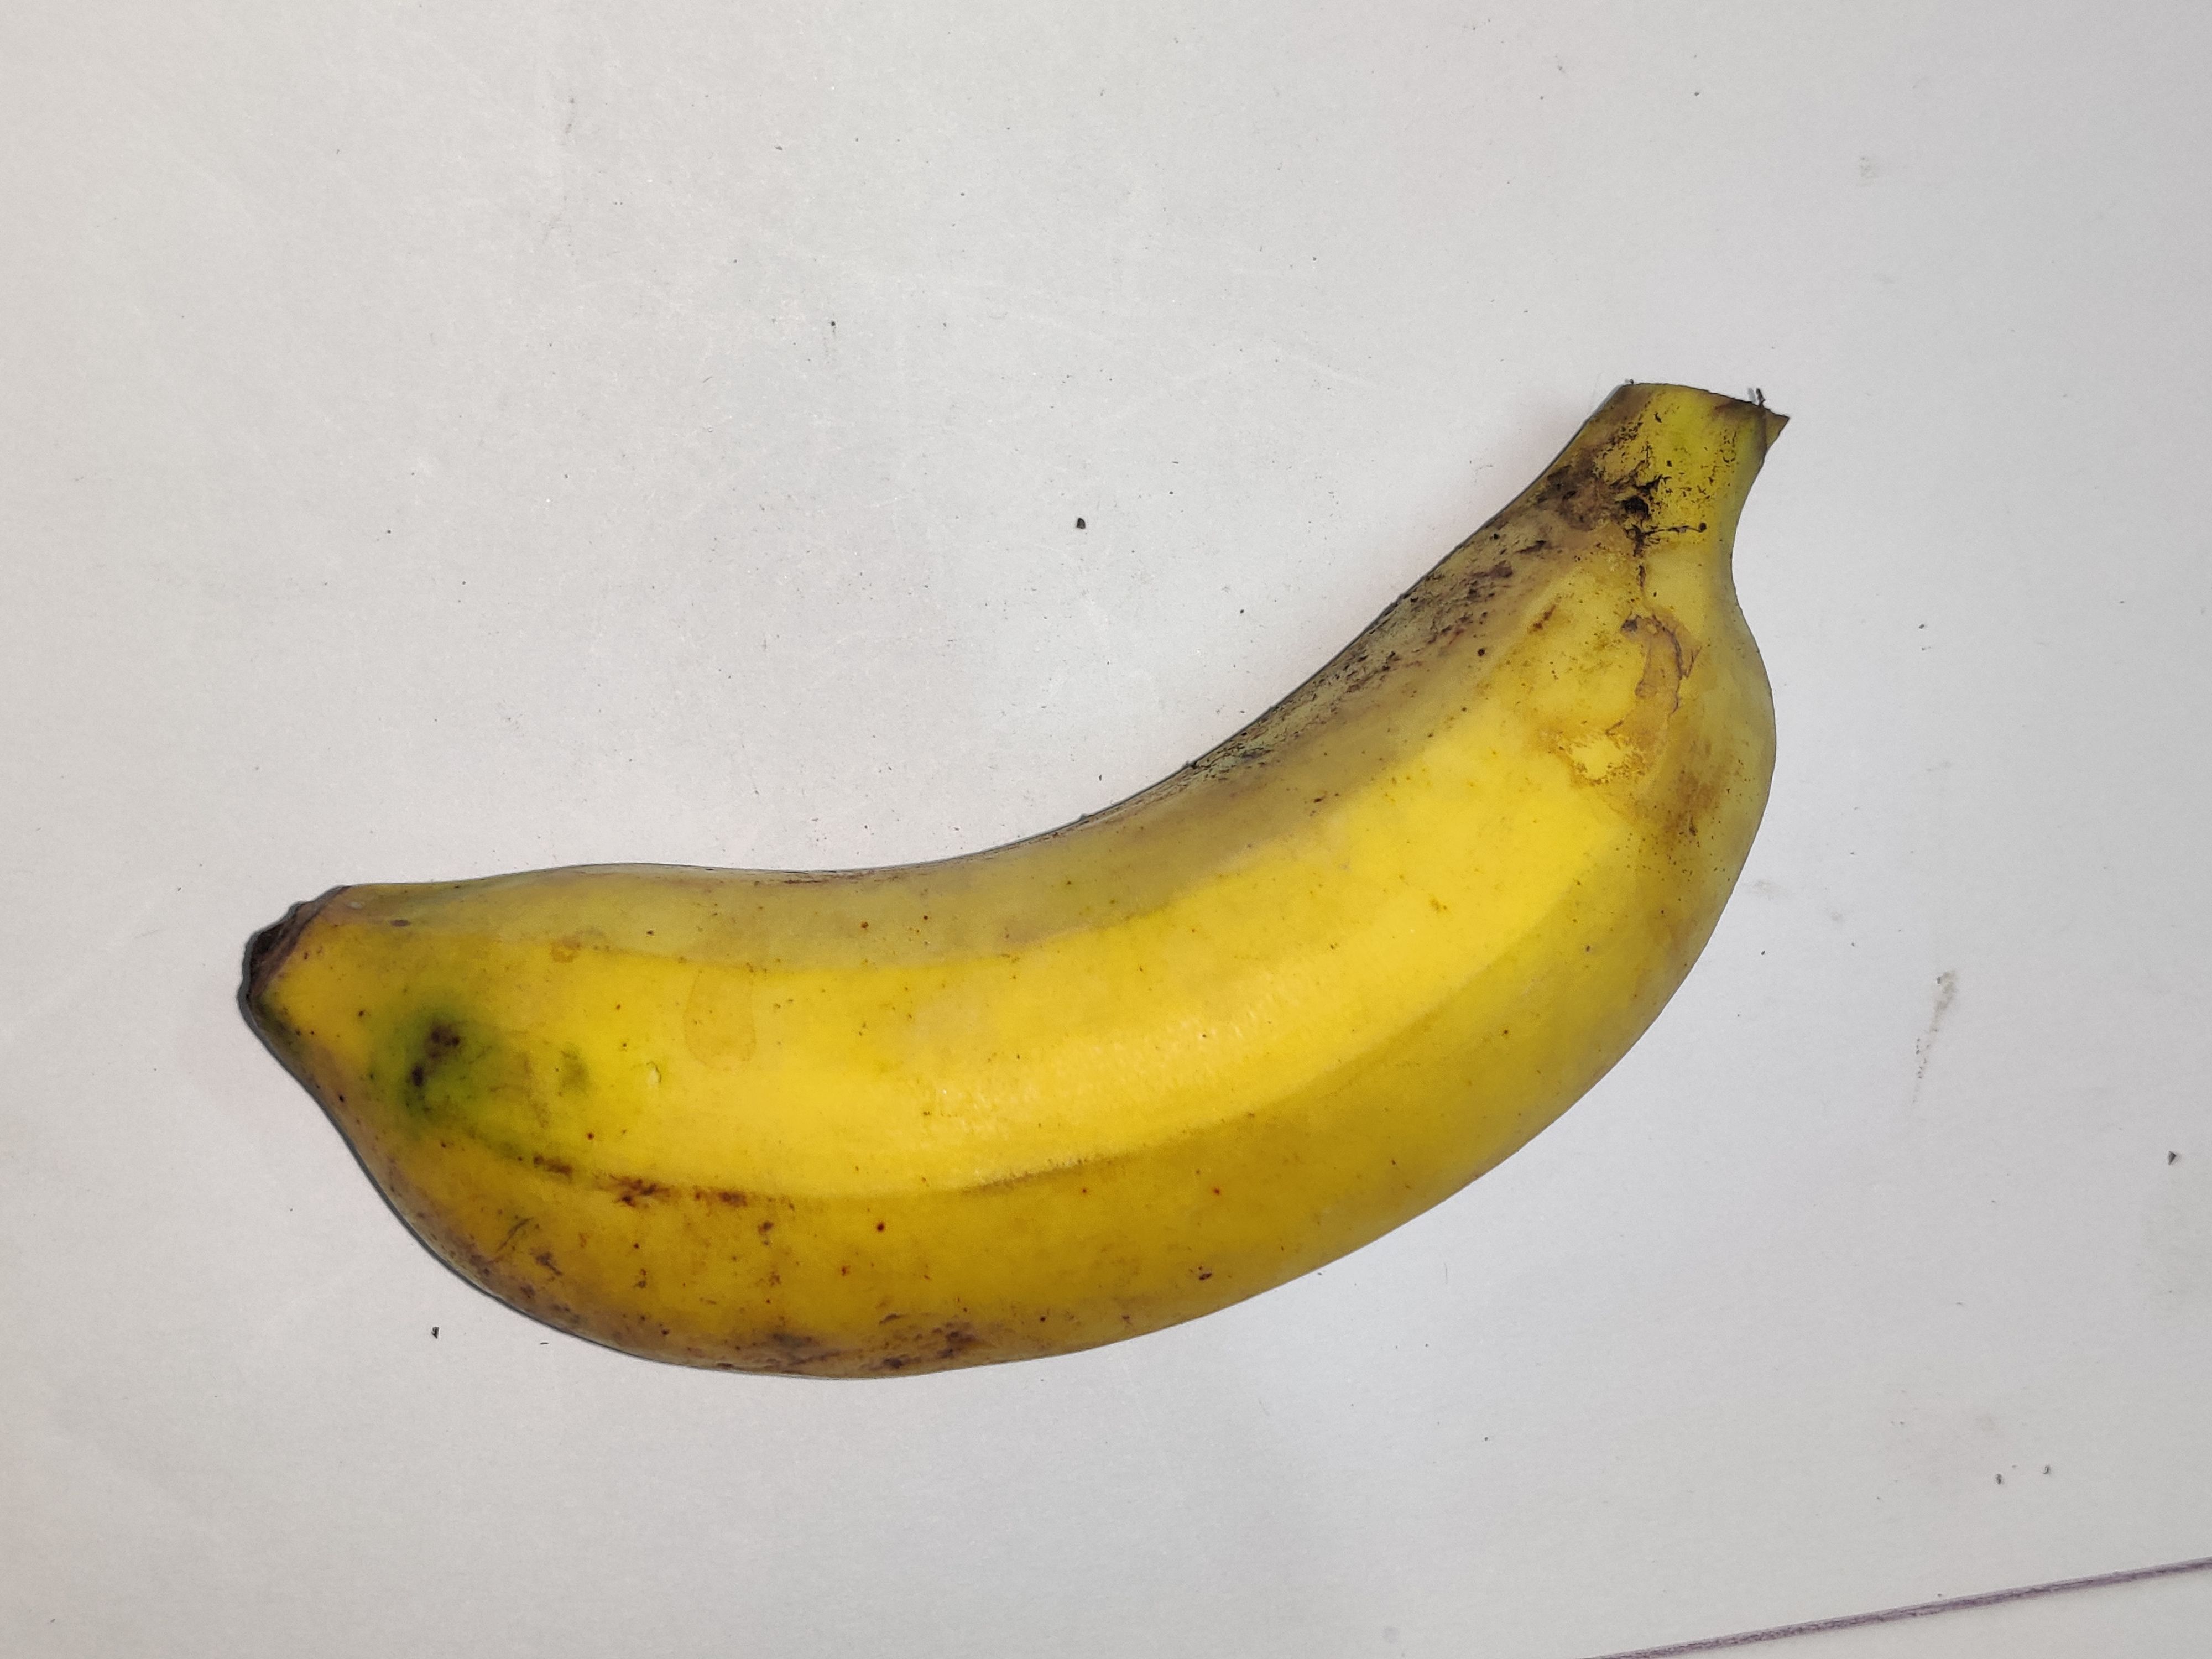
Fruit: banana
Grade: 1st-grade